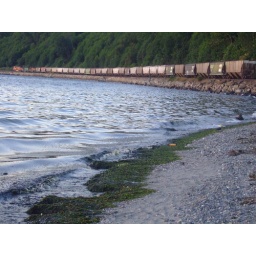
Train running past Carkeek Park, this is the same train that runs by Golden Gardens.